Heraean Games

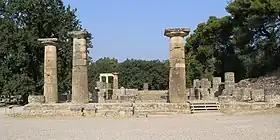
Restored ruins of the Temple of Hera, Olympia

Not much is known about the Heraea, but most of our knowledge comes from Pausanias' "Description of Greece". The date that the festival began is uncertain. Pausanias says that the games are ("old"). There is evidence for cult activity in Olympia as far back as the tenth century BC, but the earliest cultic activity at the site appears to centre around the cult of Zeus; the cult of Hera was certainly in place by about 600 BC, when the first temple of Hera at Olympia was built. It is uncertain whether the races were an original feature of the festival, or a later addition.